Dhakaiyas

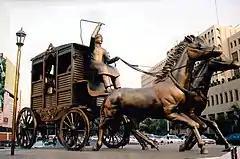
The Rajoshik sculpture, in front of the InterContinental Dhaka, displays a horse carriage and its driver.

The Old Dhakaiyas are a group of Indo-Aryan people, often viewed as the "original" inhabitants of Dhaka city. They are sometimes referred to as simply "Dhakaiya". Their history dates back to the Mughal period with the migration of Bengali cultivators and North Indian merchants to the city. The Bengali cultivators came to be known as Kutti and they speak Dhakaiya Kutti, a dialect of Bengali and the North Indian merchants came to be known as Khoshbas and they speak Dhakaiya Urdu, a dialect of Urdu. There are sizeable populations in other parts of Bangladesh. They have been described as a wealthy but very closed-off community; evidently being a minority in their own hometown. It is said that some people living in Greater Dhaka are even unaware of the existence of an Urdu-speaking non-Bihari minority community although their presence dates back centuries.